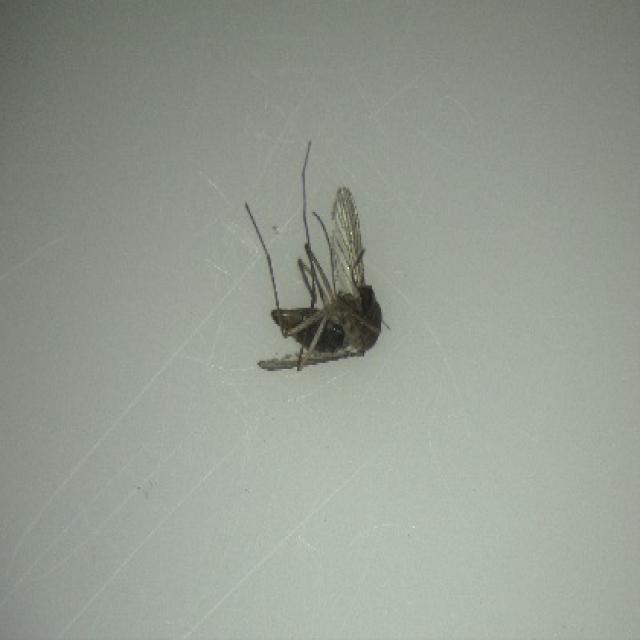
Species: culex_tritaeniorhynchus